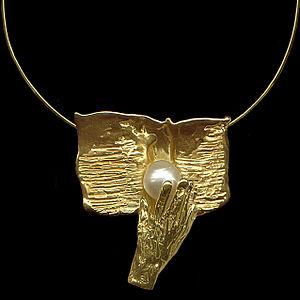
Ignace De Graeve artiste belge pseudonyme de Graba' qui produisait principalement des peintures et des bijoux.